Beryl Hearnden

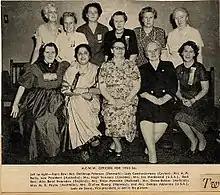
A.C.W.W. Officers for 1953-56. Left to right—Front Row; Mrs. Dahlerup-Peterson (Denmark); Lady Coomaraswamy (Ceylon); Mrs. A. M. Berry, new president (Australia); Mrs. Hugh Summers (Canada); Mrs. Ian Macdonald (U.S.A.). Back Row; Miss Beryl Hearnden (England); Mrs. Kleyn-Menalda (Holland); Mrs. Elema-Bakker (Holland); Miss M. E. Payne (Australia); Mrs. Olufine Riseng (Norway); and Mrs. George Apperson (U.S.A.)

Beryl "Beb" Hearnden (1897 – 22 January 1978) was an English progressive farmer, journalist and author.